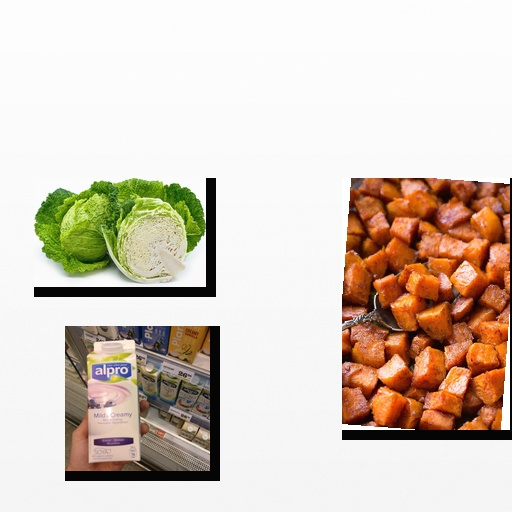
Food items: cabbage, blueberry_soyghurt, sweet_potato